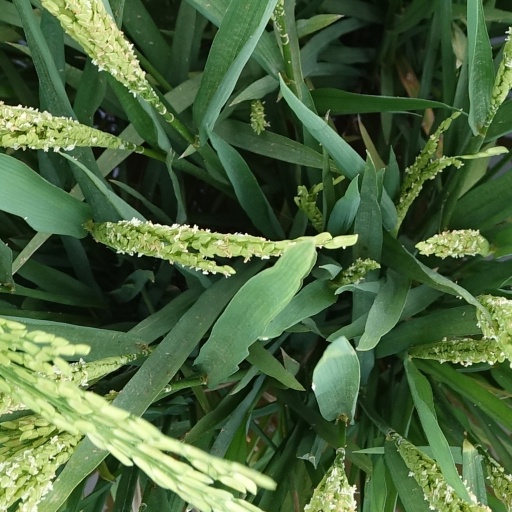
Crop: rice